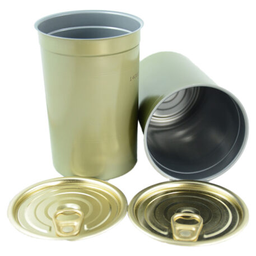
Label: metal